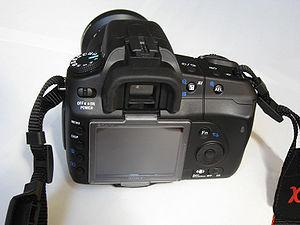
Arrière du reflex numérique Sony α 200